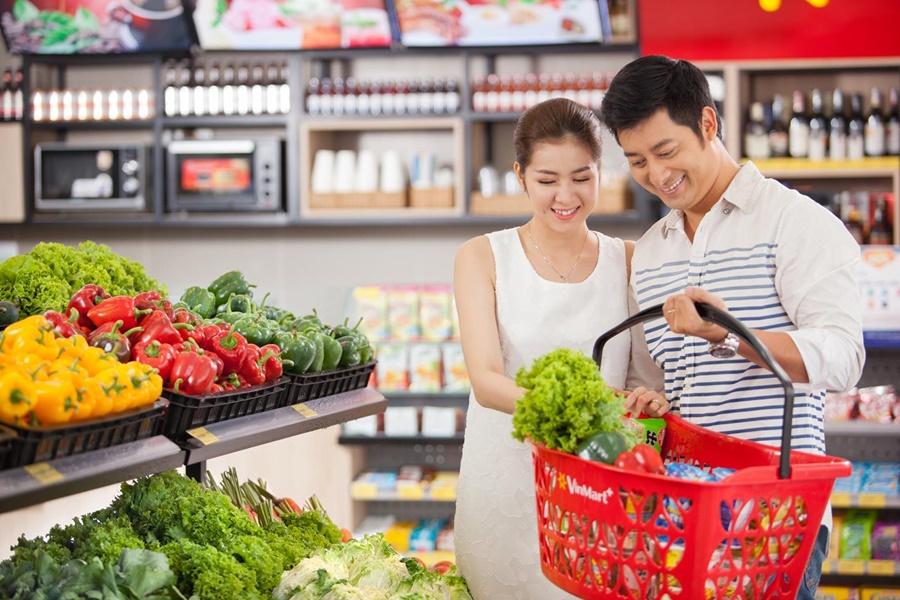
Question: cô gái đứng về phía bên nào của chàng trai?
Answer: cô gái đứng phía bên trái của chàng trai